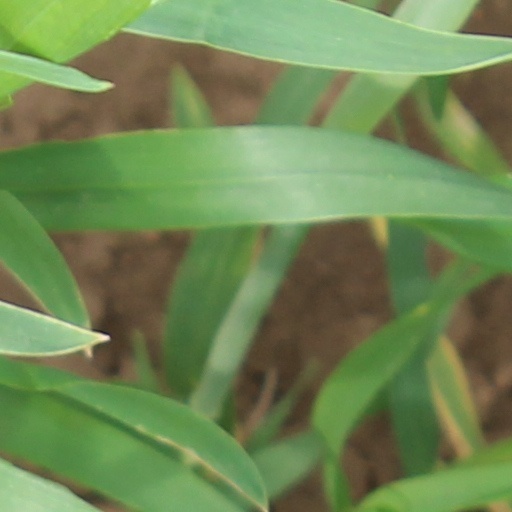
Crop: wheat